Potteries dialect

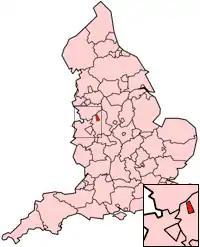
The location of Stoke-on-Trent on a map of England. Potteries dialect is mostly concentrated in this area of the country.

Potteries is an English dialect of the West Midlands of England, almost exclusively in and around Stoke-on-Trent, Staffordshire.